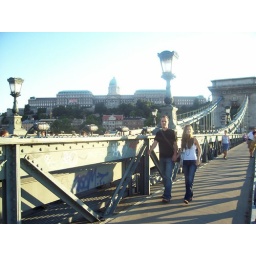
The castle is in Buda and the 'town' is in across the river in Pest hence the name Budapest